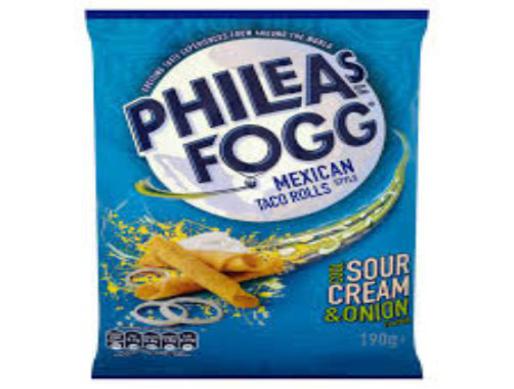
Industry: Food